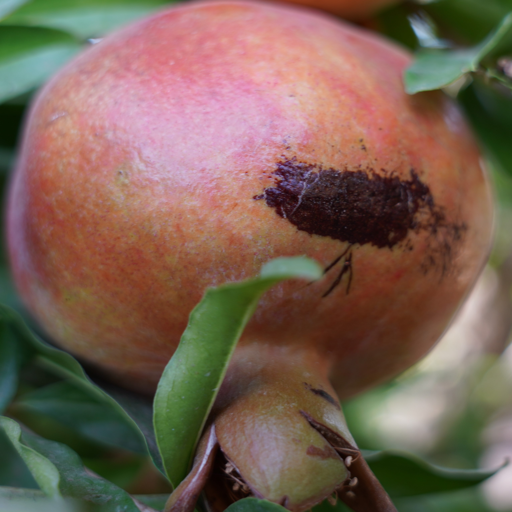
Label: Colletotrichum spp